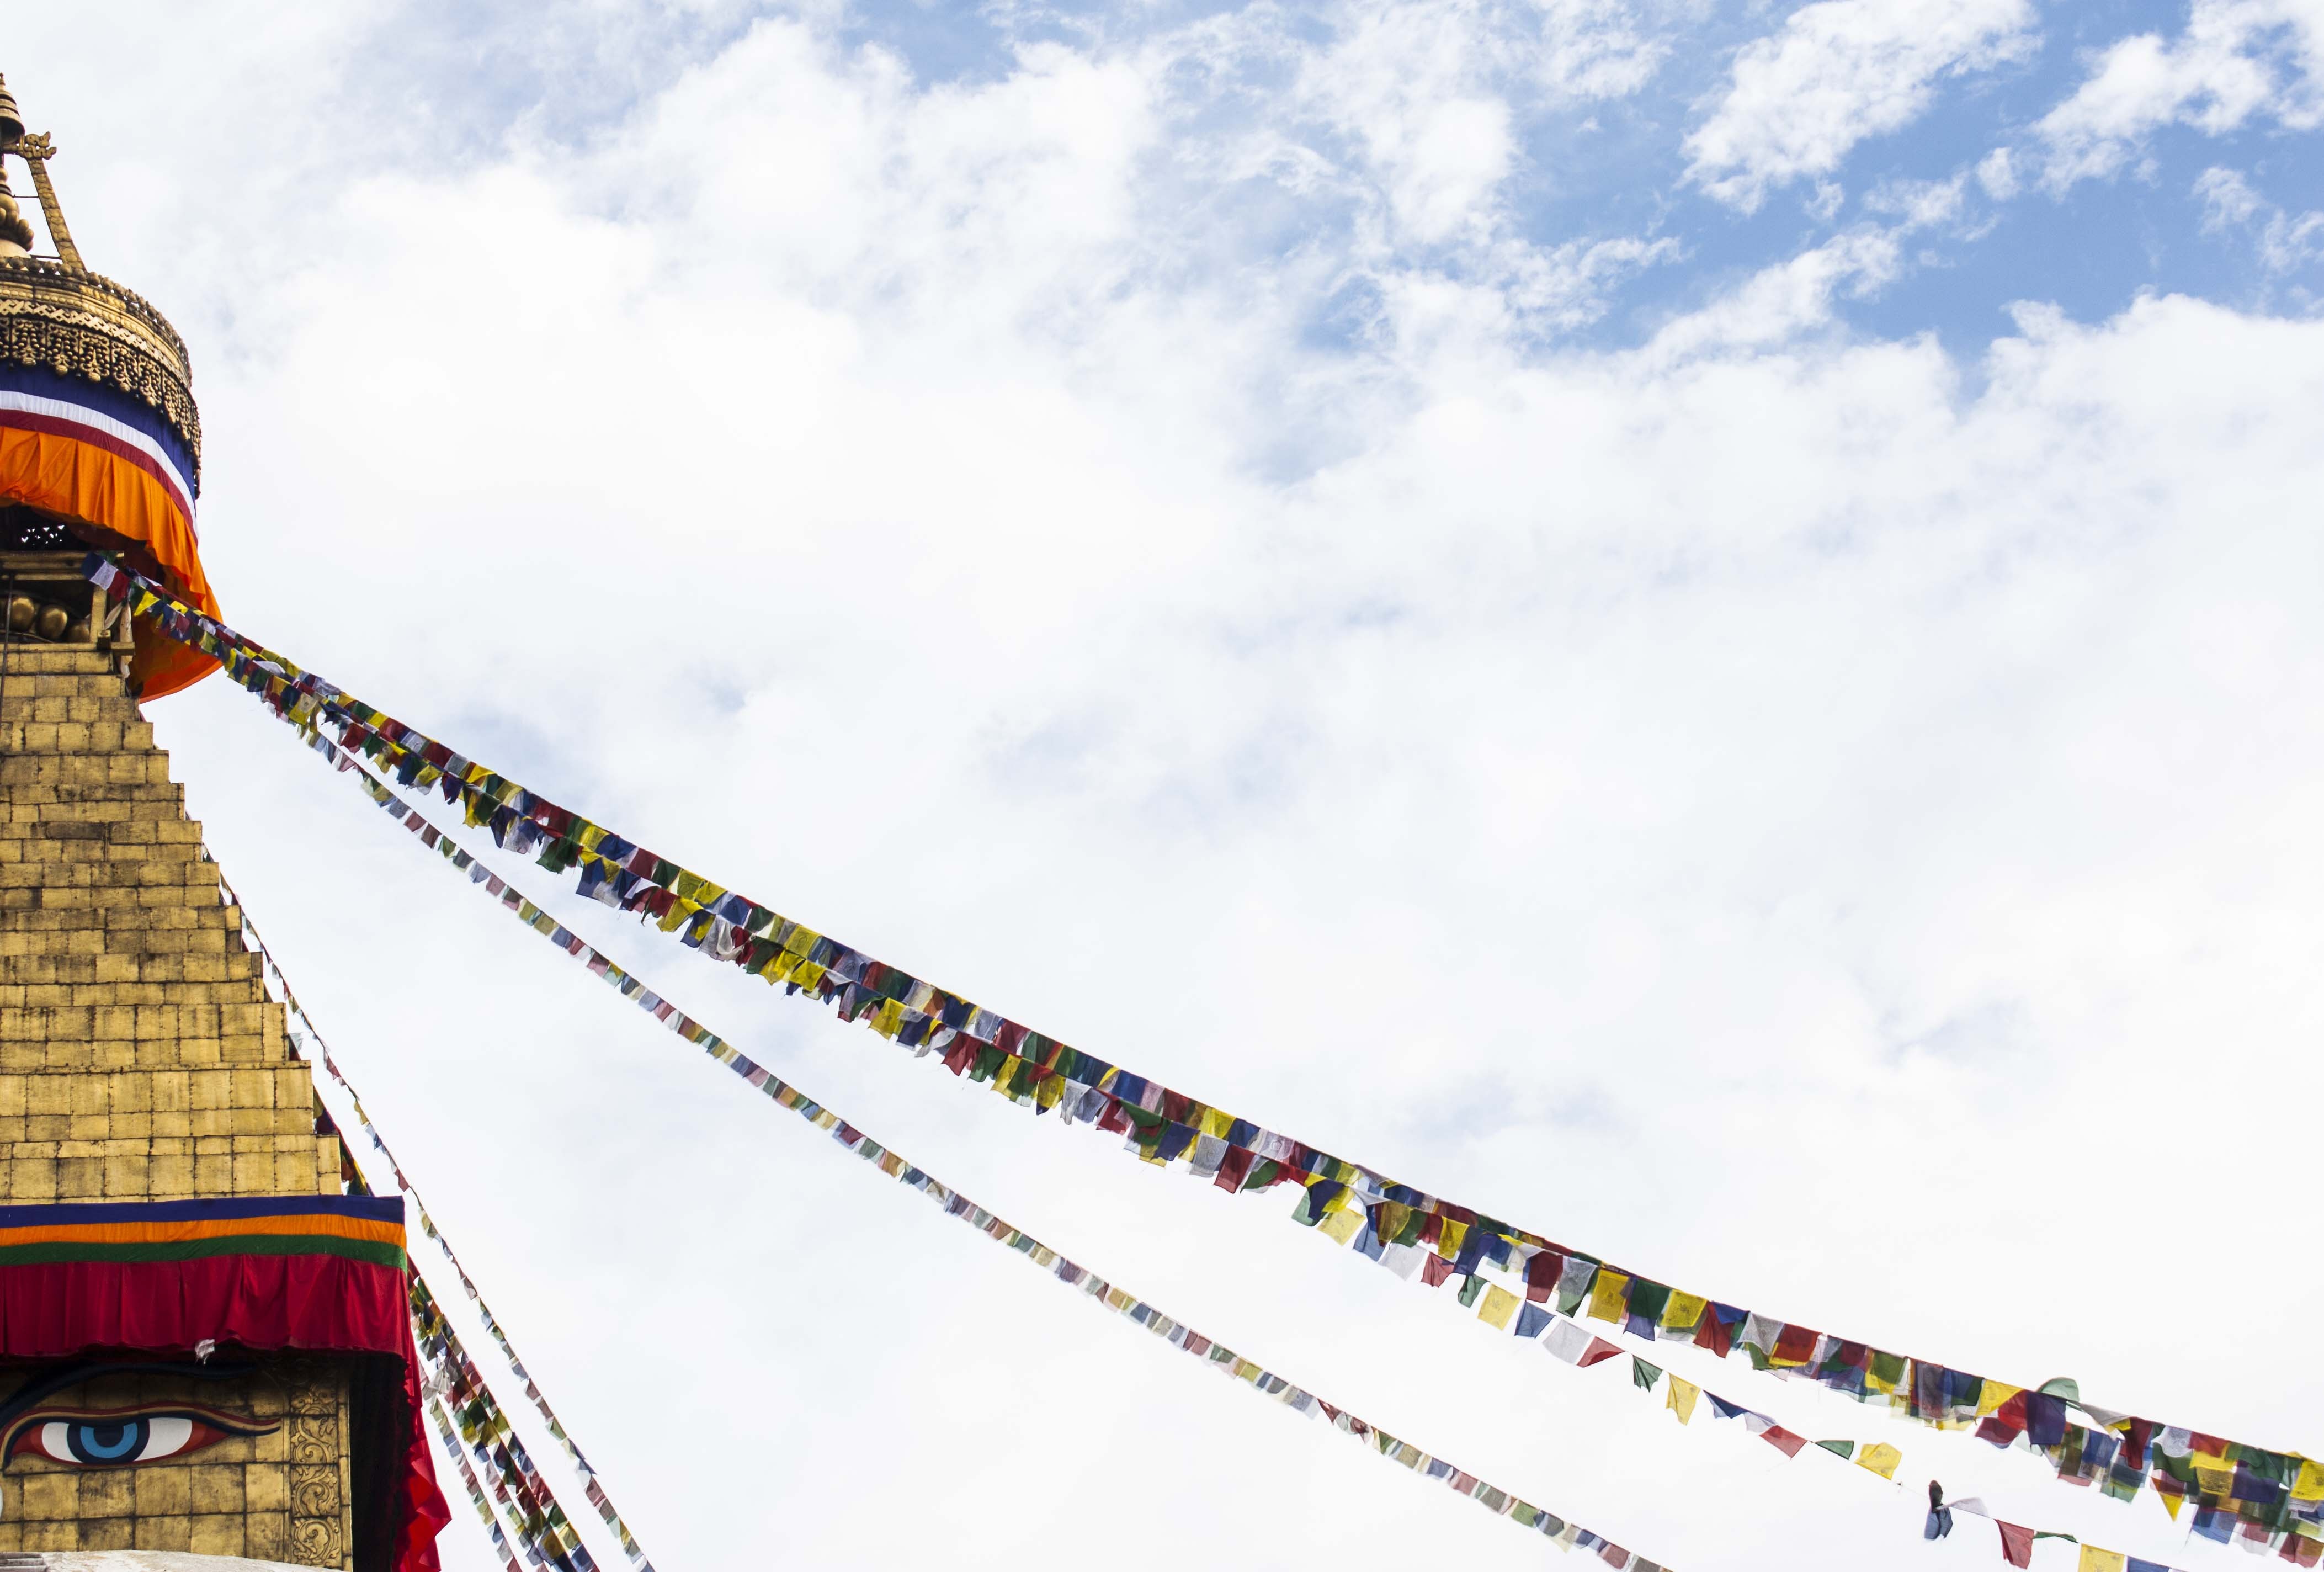
sky, recreation, jumping, amusement park, flag, park, buddhist, buddhism, religion, roller coaster, temple, stupa, physical exercise, prayer flags, amusement ride, outdoor recreation, nonbuilding structure